Samuel Hood Linzee

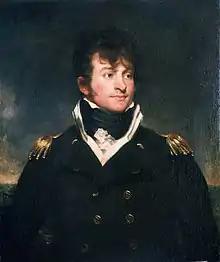
Portrait of Samuel Hood Linzee, 1802by Sir Martin Archer Shee

Vice-Admiral Samuel Hood Linzee (27 December 1773 – 1 September 1820) was a Royal Navy officer who served in the French Revolutionary and Napoleonic Wars.